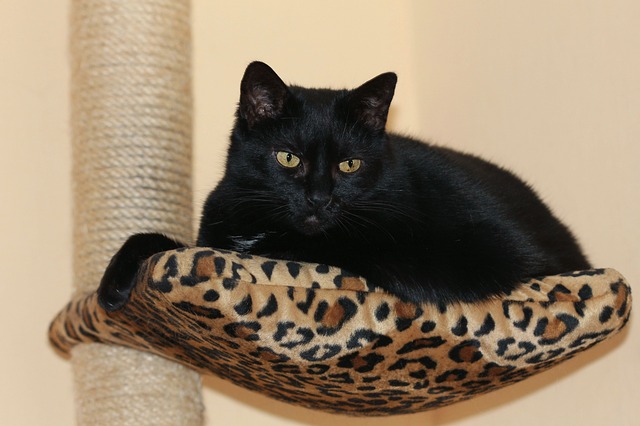
Label: cat